Dost (1974 film)

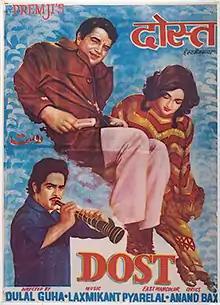
Theatrical poster

Dost is a 1974 Hindi film. Produced by Premji, it was directed by Dulal Guha. The film stars Dharmendra, Hema Malini, Shatrughan Sinha, Asit Sen and Rehman. Amitabh Bachchan makes a guest appearance. The film's music is by Laxmikant–Pyarelal.